Mass Effect 3

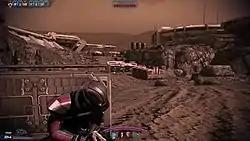
During combat, players can take cover behind objects on the battlefield. The user interface includes ammunition, health bars, and powers.

Combat in "Mass Effect 3" takes place in real-time but also allows for pausing to aim, change weapons, or use skills from a menu. During battle, the player has direct control of Commander Shepard from an over-the-shoulder perspective, who can move around the map by climbing up ladders, combat rolling, or sprinting. Shepard is typically accompanied by two squad members who are controlled by the game's artificial intelligence; however, the player can still order them into position or choose their powers. Kinect users are able to issue these commands verbally. If squad members die, they can be revived using the Unity power or an on-screen prompt if the player is in close proximity.